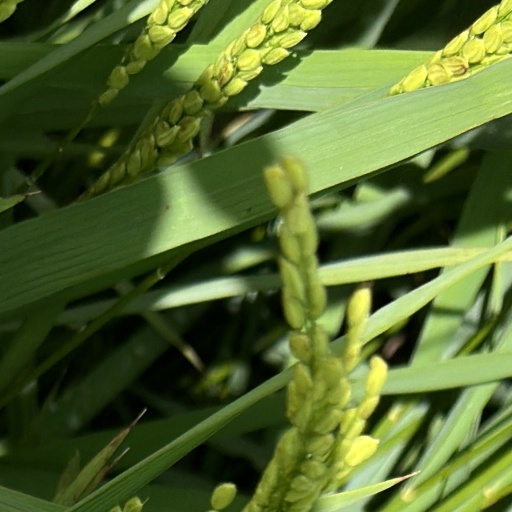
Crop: rice